Master of 1328

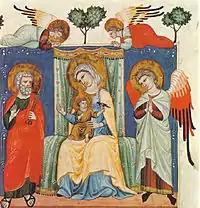
"Madonna Enthroned", manuscript illumination from the Matricola dei Merciai of 1328. Tempera on vellum. In the collection of the Civic Museum, Bologna

The Master of 1328 (Italian: "Maestro del 1328)" was an Italian illuminator active in the area around Bologna from about 1320 until 1340. His name is derived from the date on a tradesman's register, the "Matricola dei merciai", now in the Civic Museum in Bologna; his hand may also be discerned in a set of choir books which were painted for the Dominican convent in that city; this group of works is earlier, and can be dated to the first half of the 1320s, as can a copy of Gratian's "Decretals" now in Madrid. At the same time the Master participated in the creation of the "Rhetorica ad Erennium" now held at Holkham Hall in Norfolk. Stylistically, while he bears the influence of his local contemporaries, he was evidently also aware of the later paintings of Giotto; he was also the first to apply Giotto's new rules of painting to Bolognese manuscript illumination in anything approaching a regular pattern. Like the Illustratore, with whom he worked on occasion he reached the height of his career in the 1330s, concentrating on the decoration of legal texts.